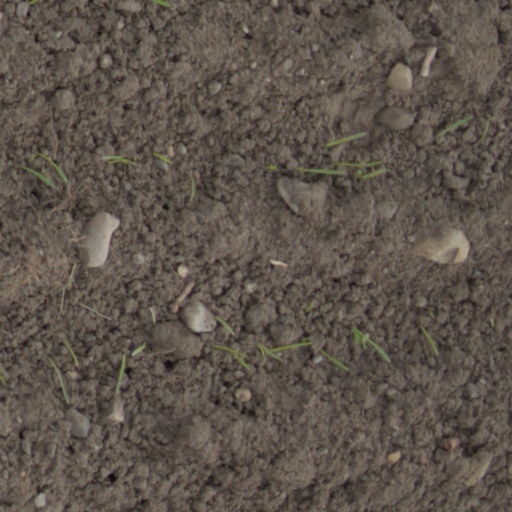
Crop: wheat